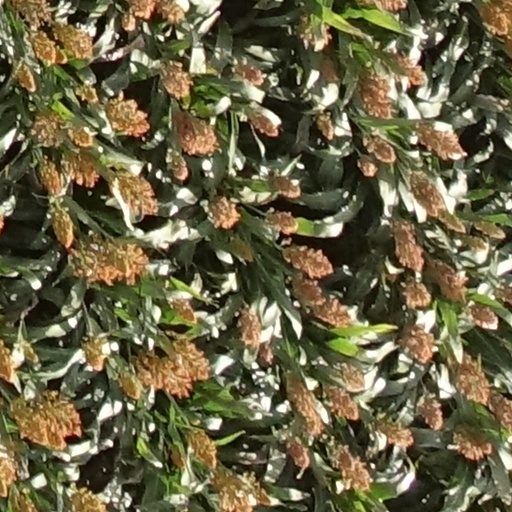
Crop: sorghum